Natasha Bedingfield

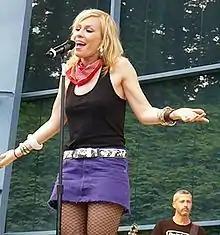
Bedingfield performing at Six Flags Over Georgia in Atlanta in July 2008

Bedingfield's second album, "N.B.", was released in Europe in April 2007. The album received mixed reviews by critics and peaked at number nine in the UK. "I Wanna Have Your Babies", the album's lead single, was moderately successful, reaching number seven in the UK, number eight in Ireland and the top fifty in various other markets. "Soulmate" was released as the album's second single on 2 July 2007 and also peaked at number seven in the UK. To promote "N.B.", Bedingfield embarked on the FutureSex/LoveShow tour in May 2007.